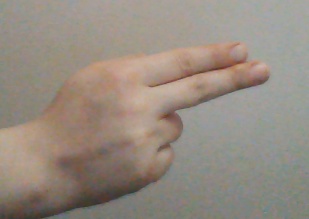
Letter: ain